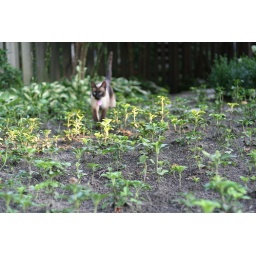
cat in a field of green.fifteenfiftynine